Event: Nepal Earthquake
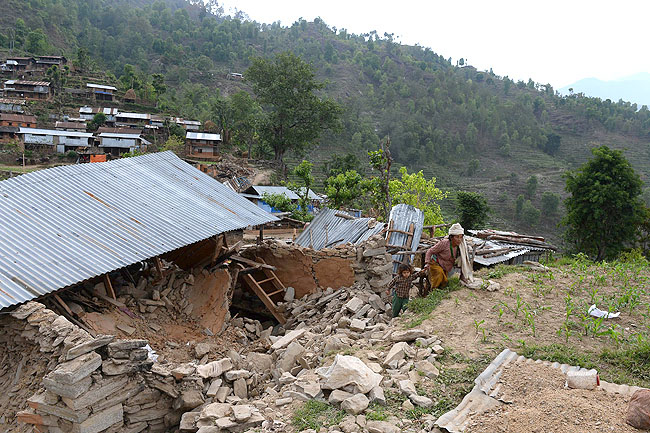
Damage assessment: damage